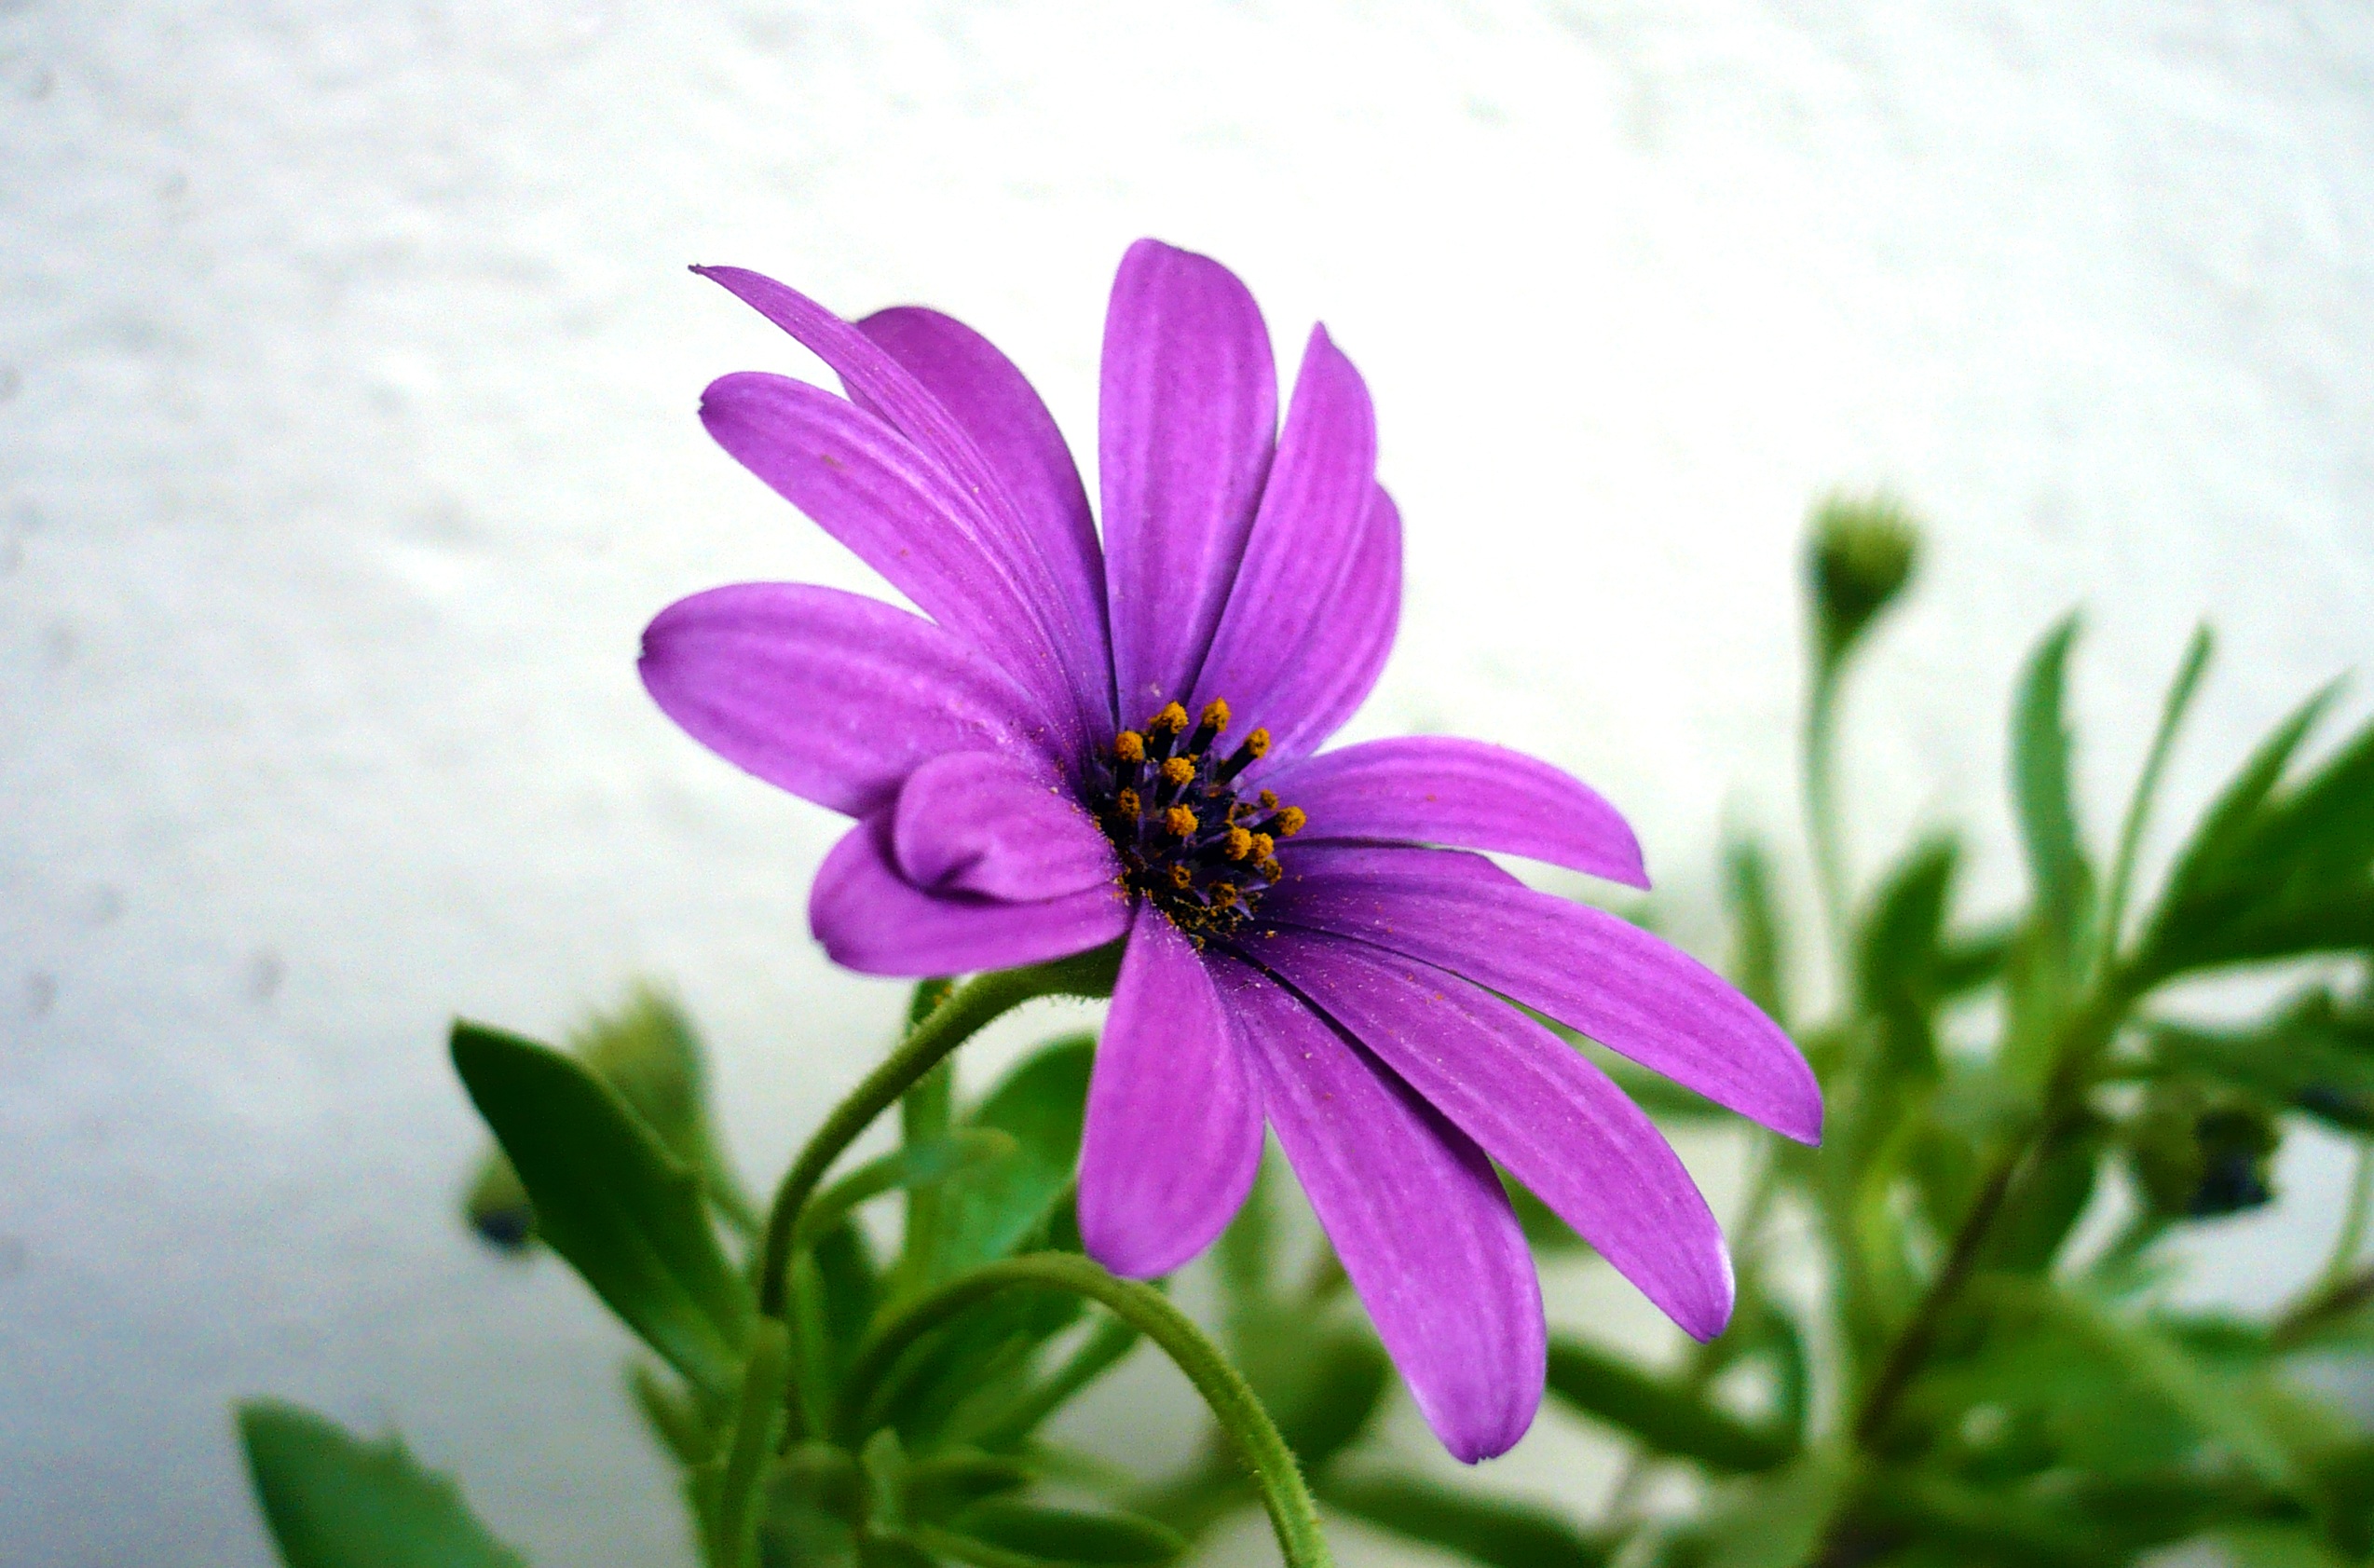
tree, nature, blossom, plant, flower, petal, daisy, spring, green, macro, garden, flora, wildflower, flowers, close up, purple flowers, turkey, macro photography, flowering plant, daisy family, annual plant, land plant, garden cosmos